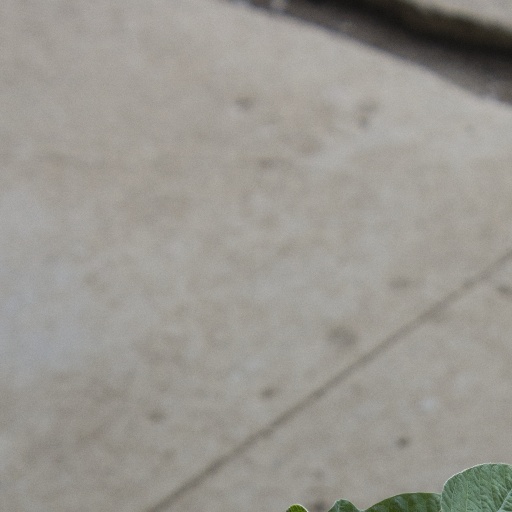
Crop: soybean